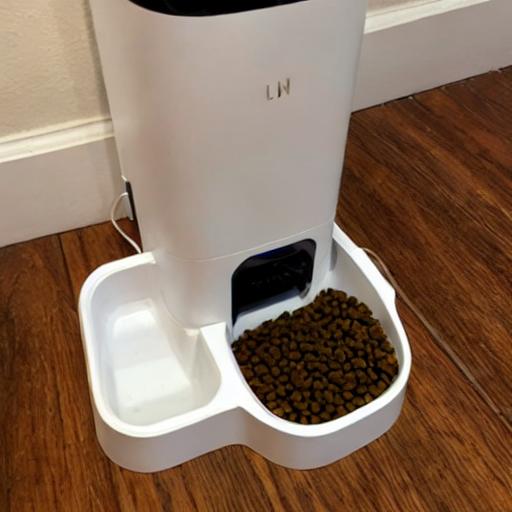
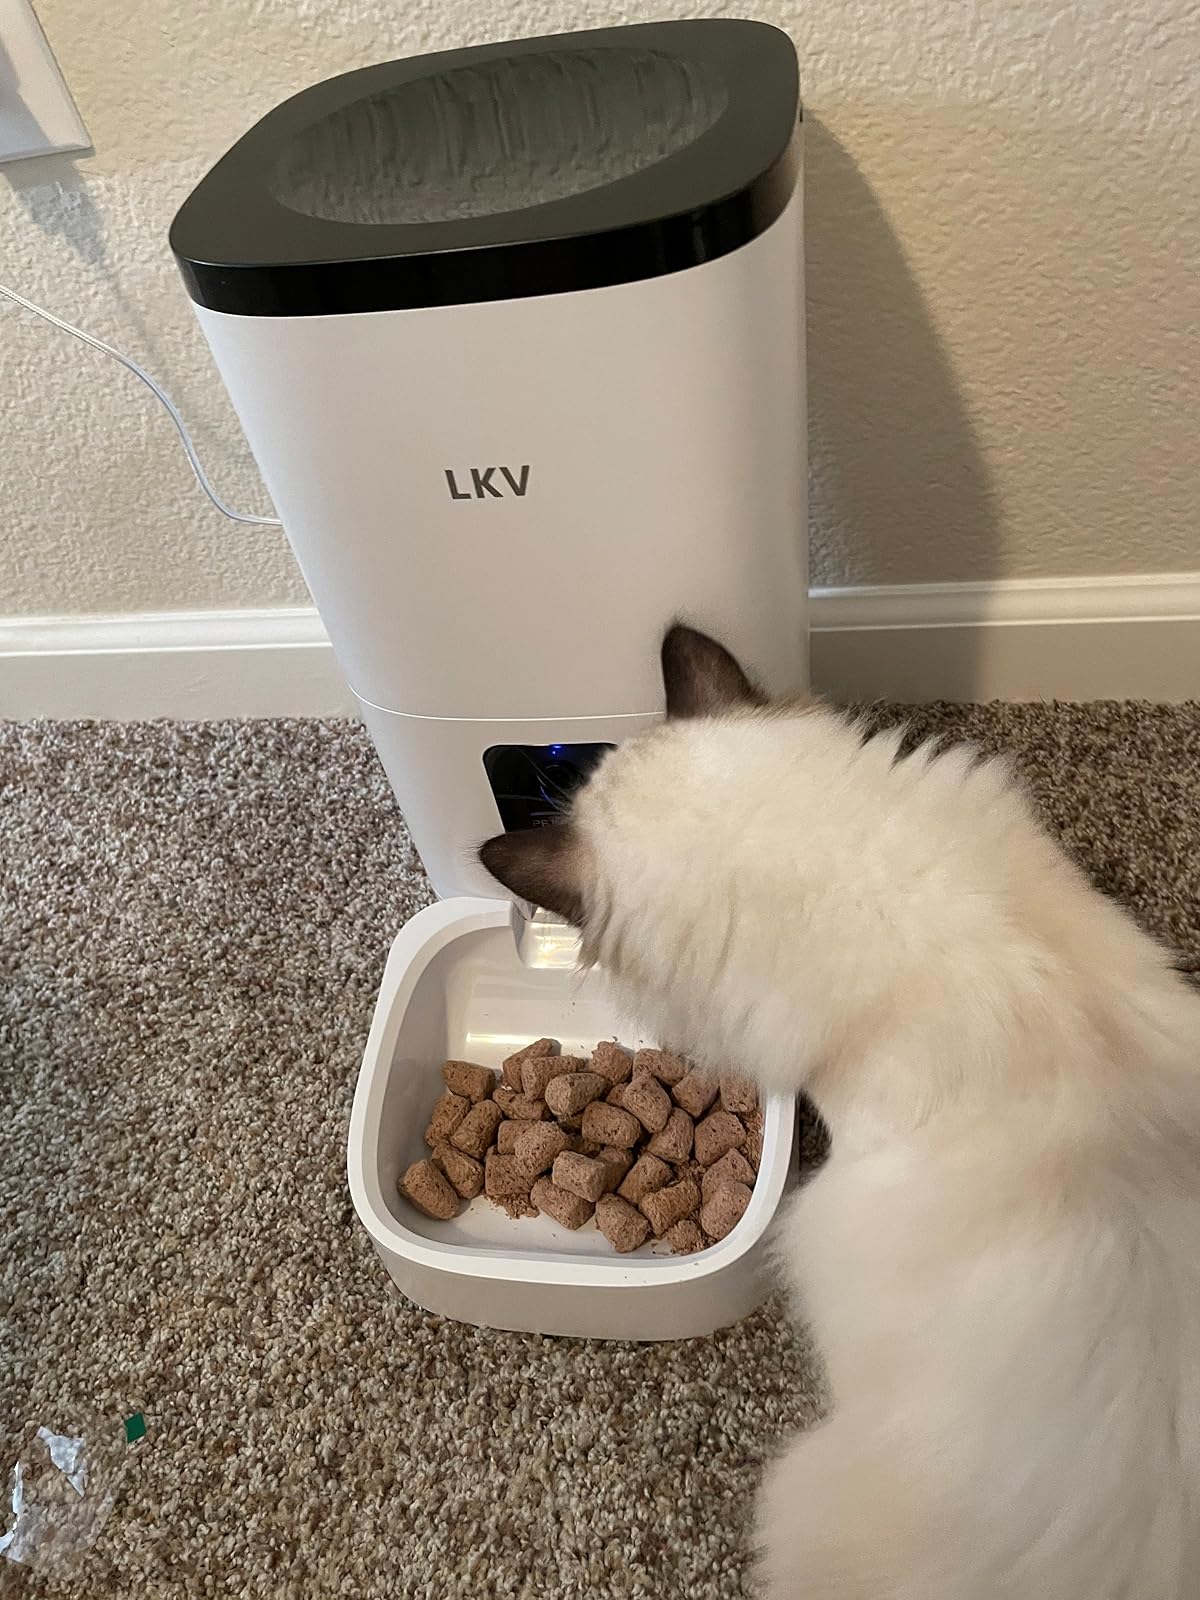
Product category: items_feeder
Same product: no